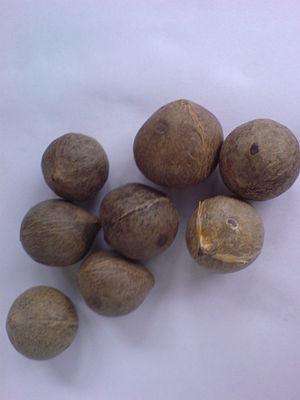
Noix du cocotier du Chili. Português: Umas sementes das frutas da Palma-Chilena. Esperanto: Semoj de la fruktoj de la ĉilia vinpalmo.